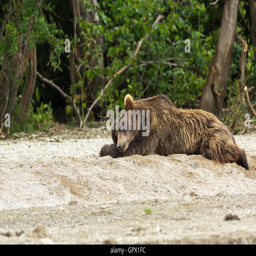
brown bear sleeping sweetly on the shore